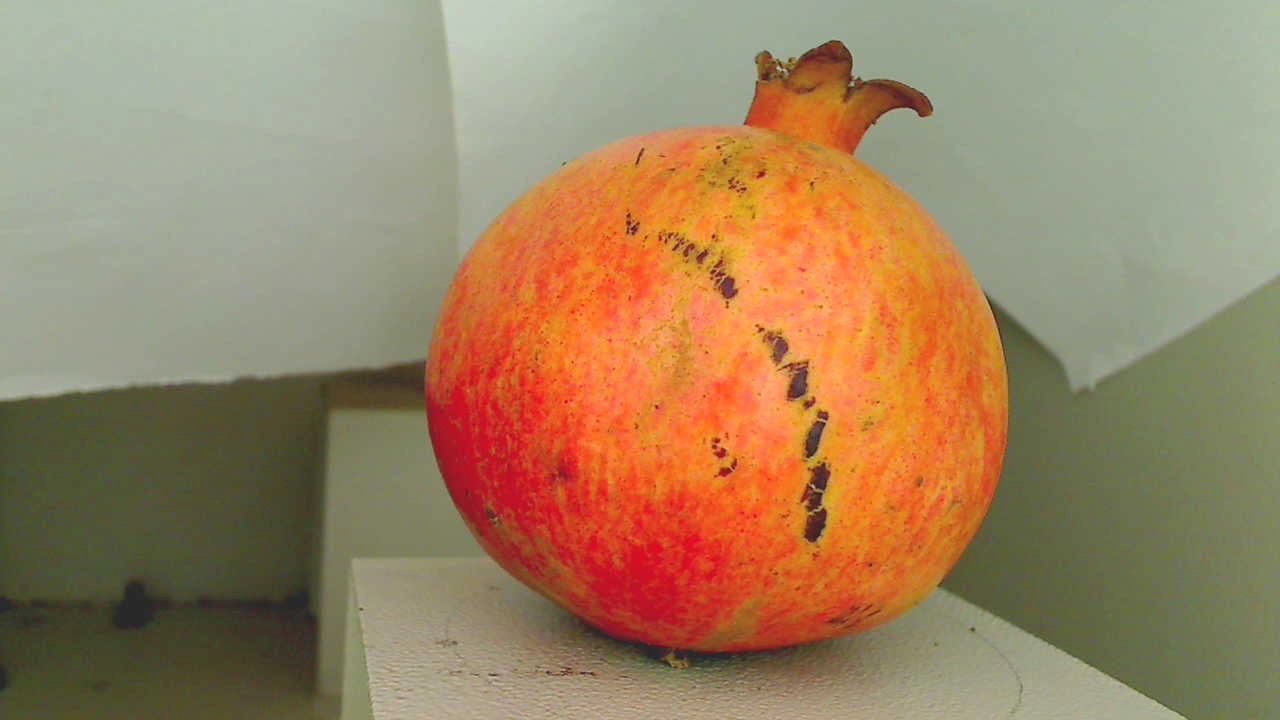
Grade: grade-2
Quality: quality-2